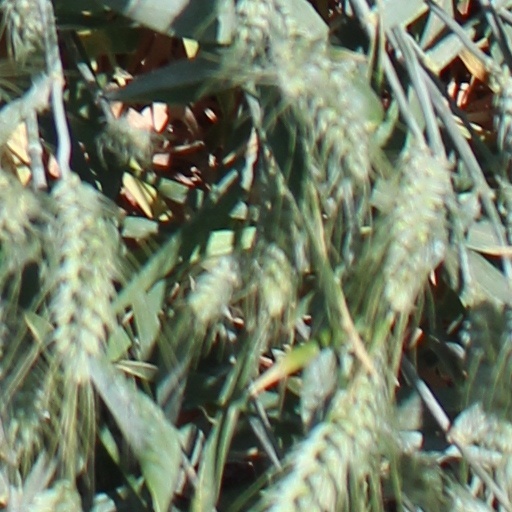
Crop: wheat